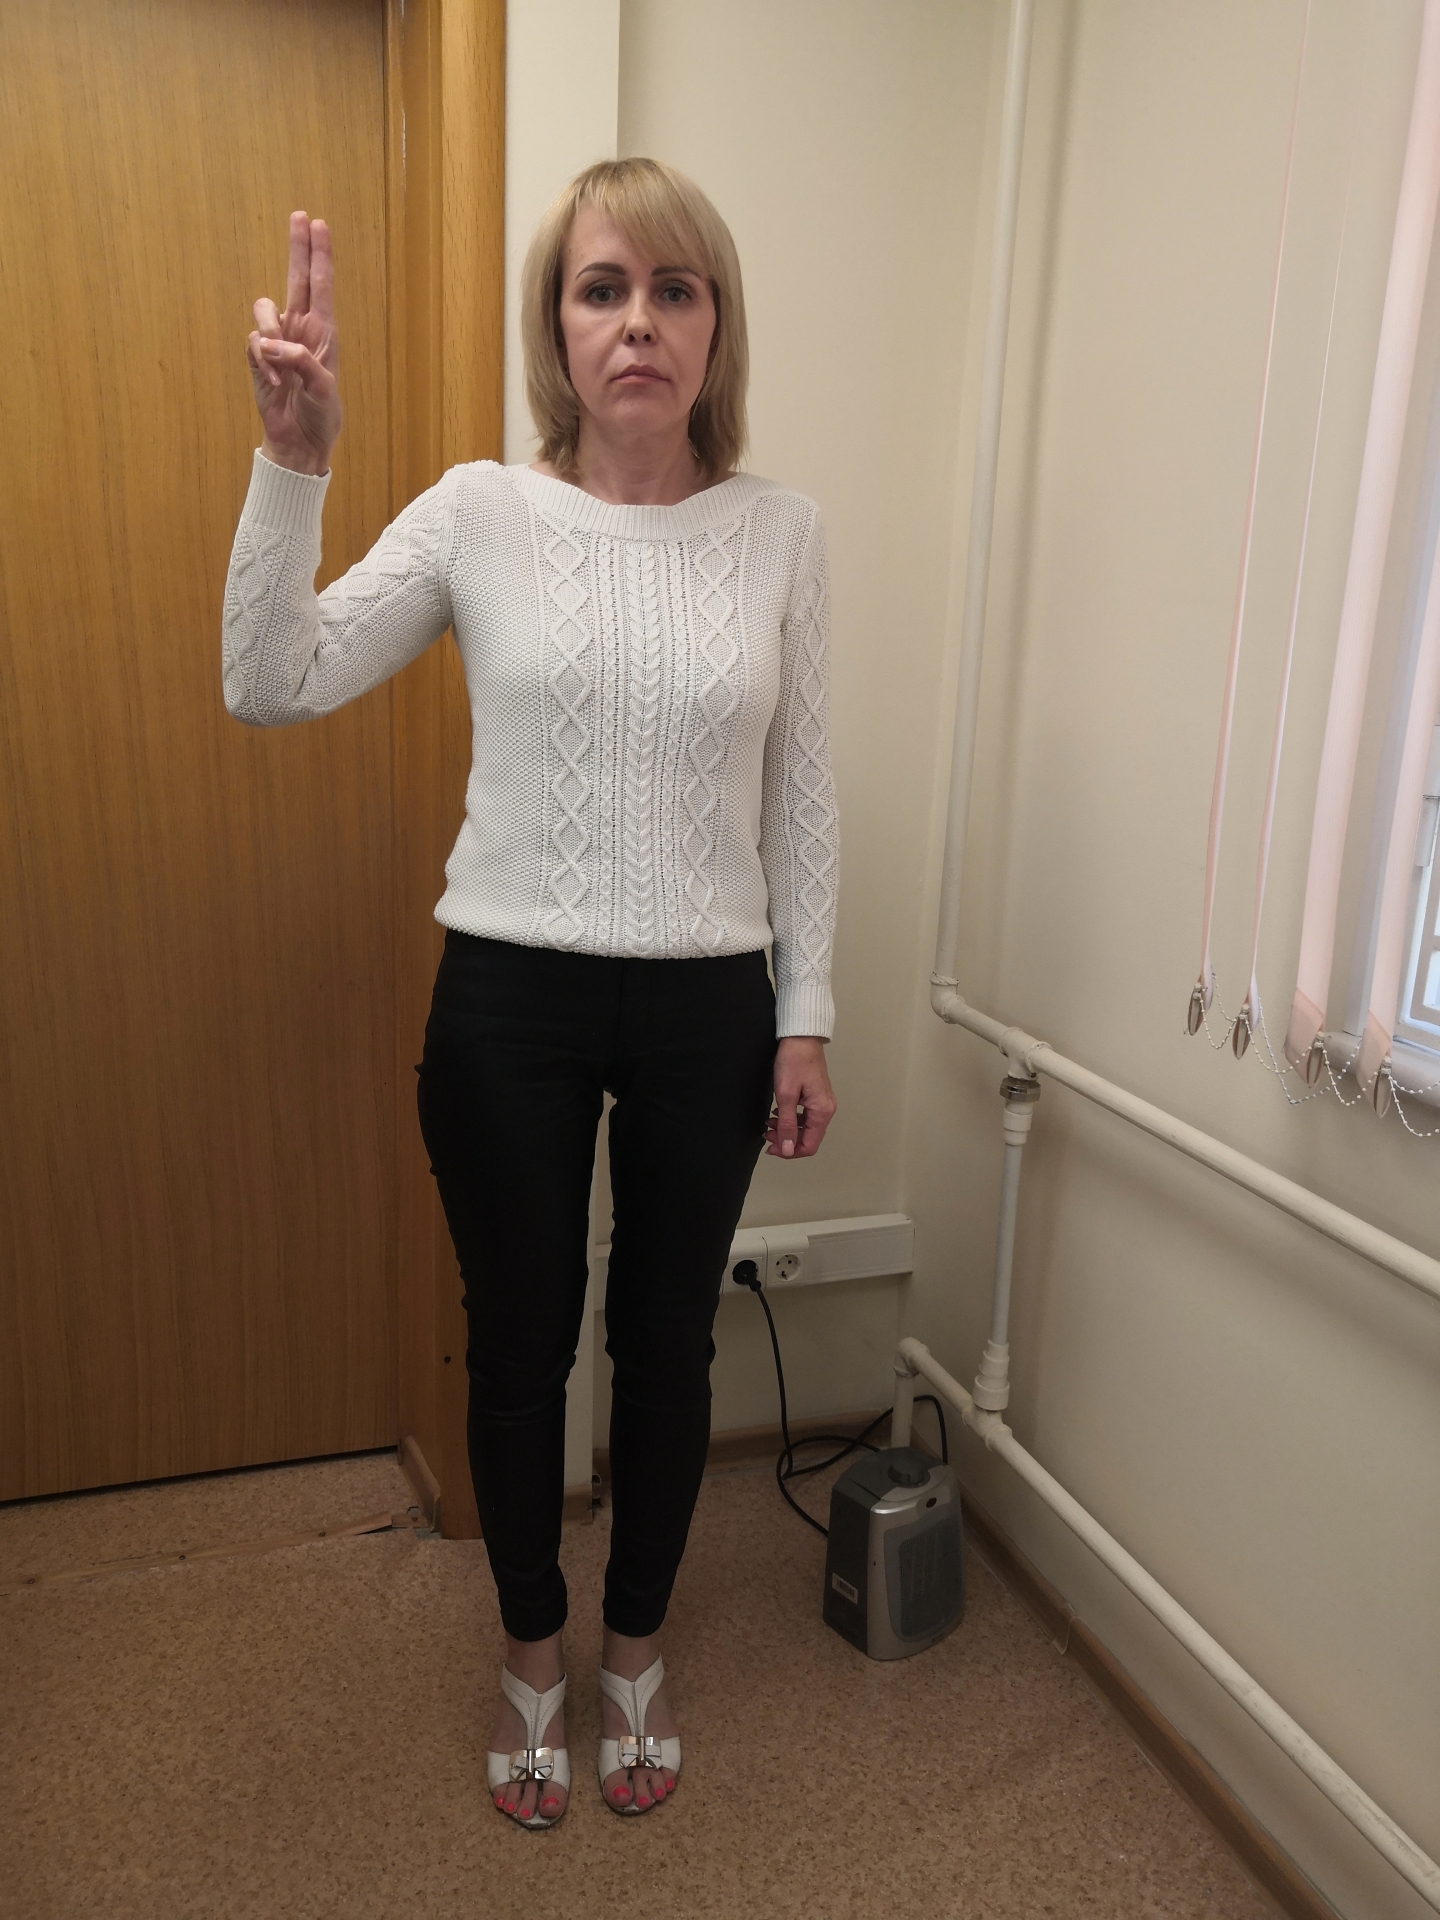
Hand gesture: two_up